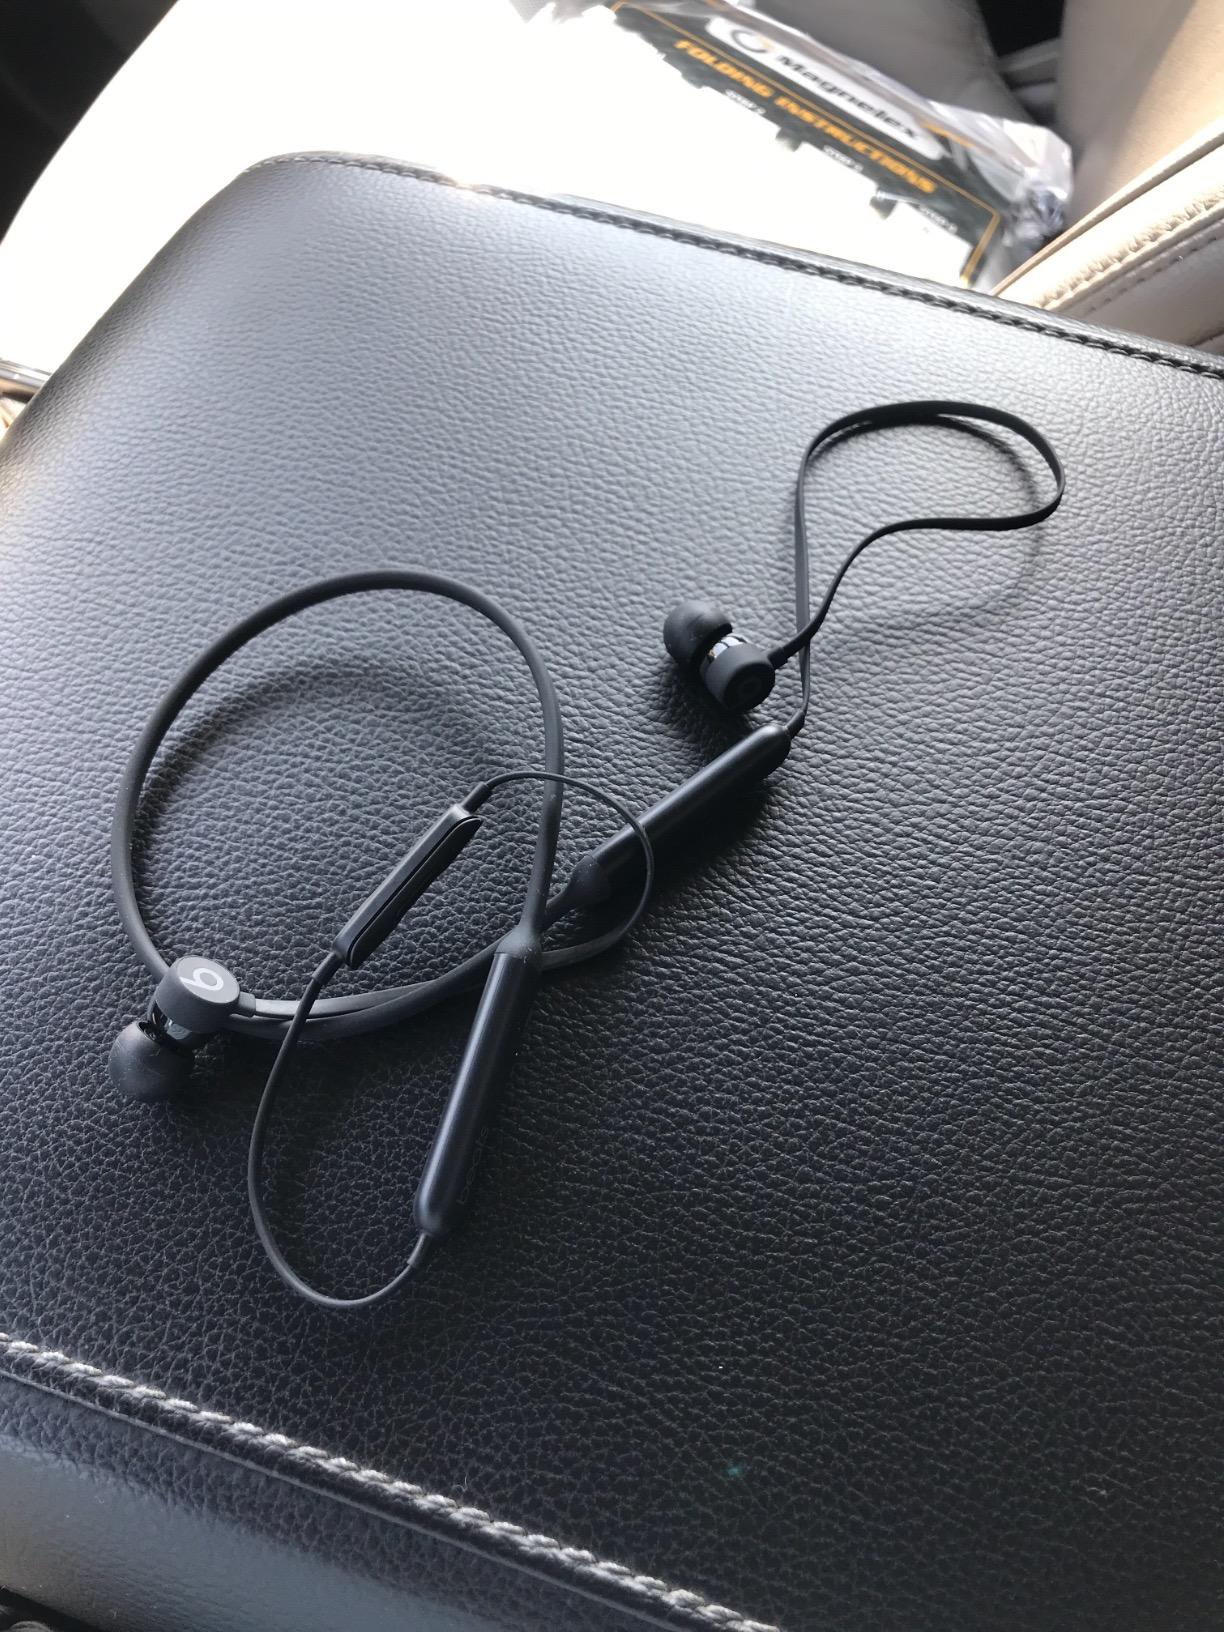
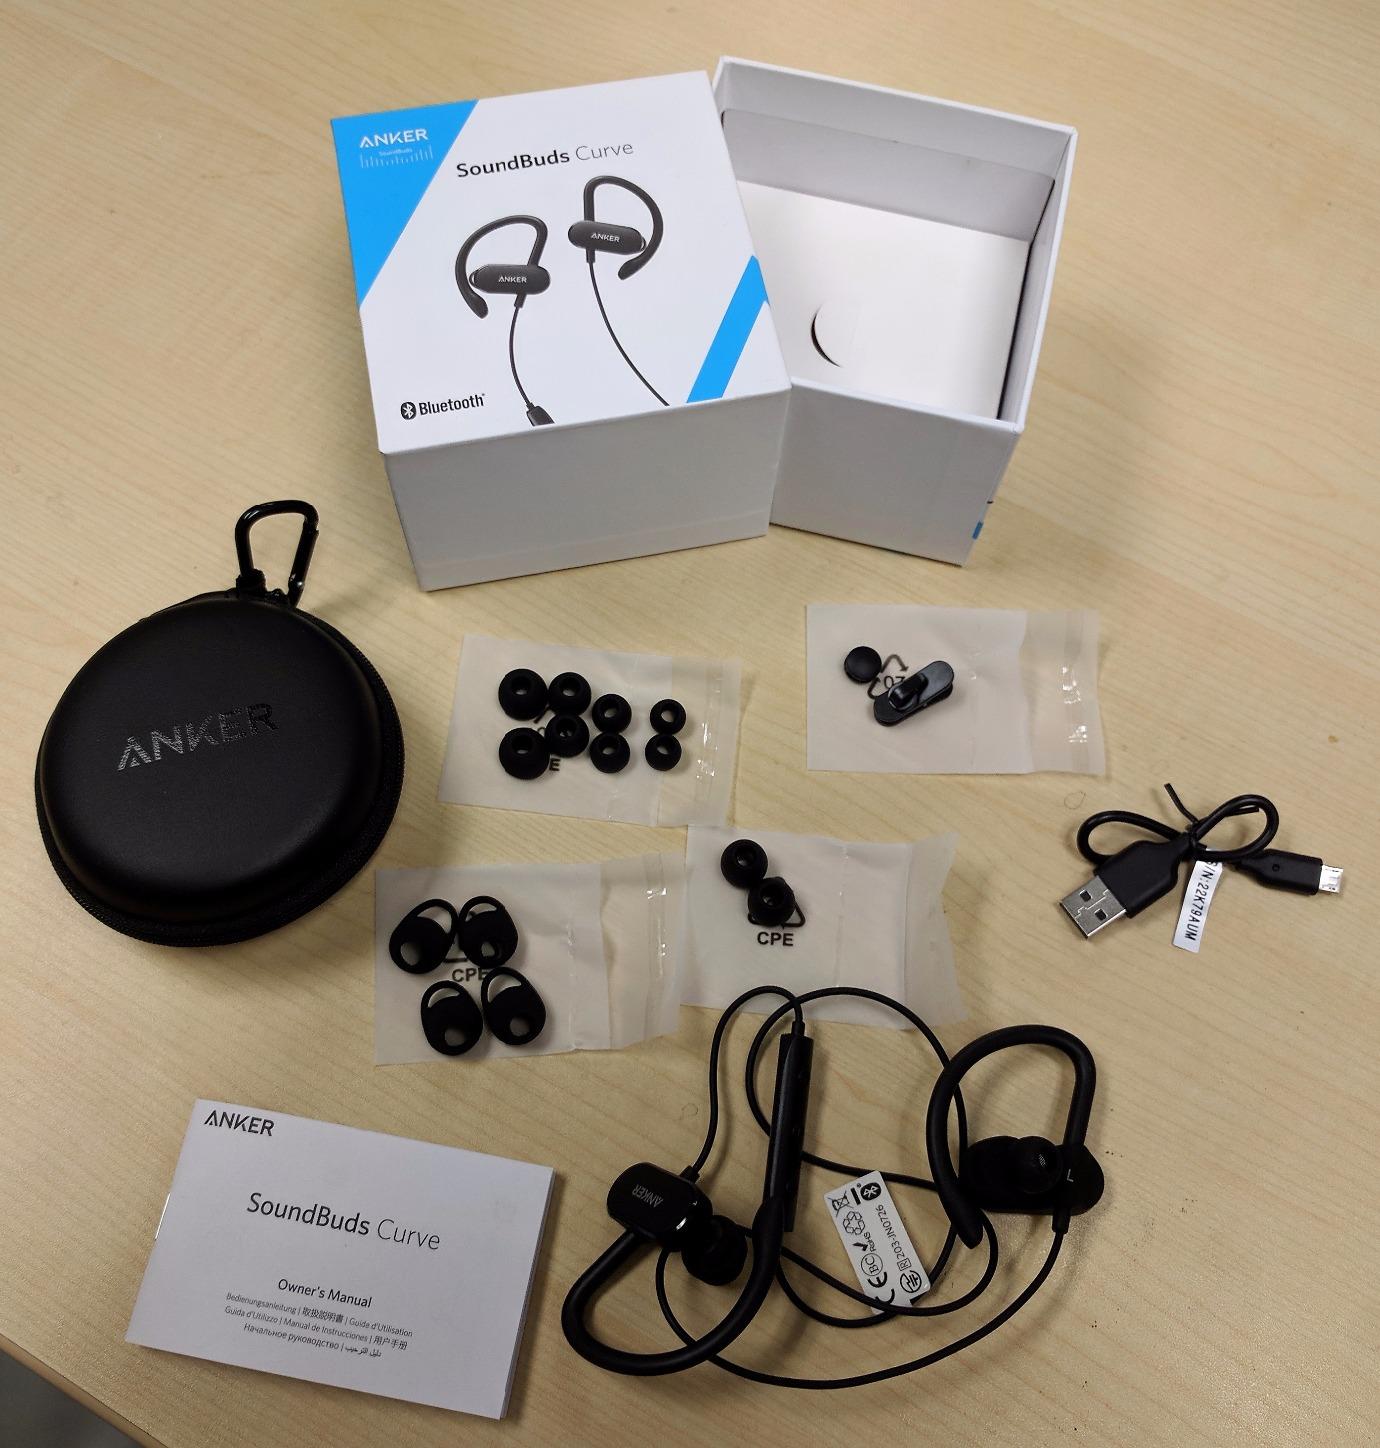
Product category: headphones
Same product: no